Rocky and Bullwinkle (video game)

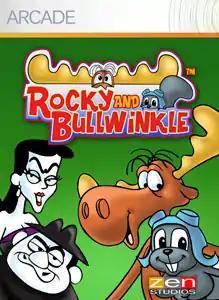

Rocky and Bullwinkle is a minigame compilation party video game developed by Zen Studios for the Xbox Live Arcade service, based on characters and scenes from "The Adventures of Rocky and Bullwinkle and Friends". It was released in 2008, marking the first game based on the property since "Rocky & Bullwinkle's Know-It-All Quiz Game" in 1998.